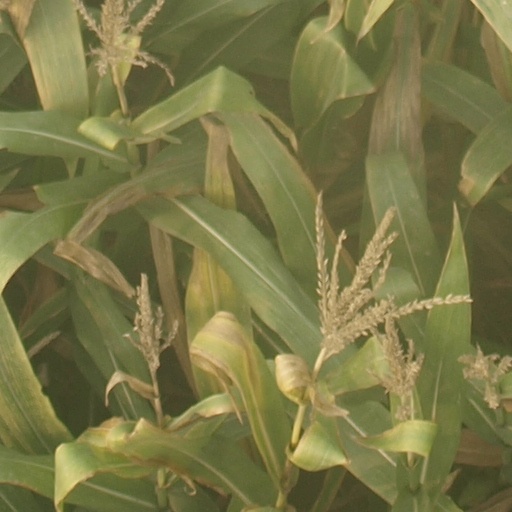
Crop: maize; corn